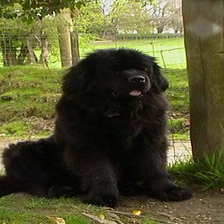
Species: dog
Breed: newfoundland